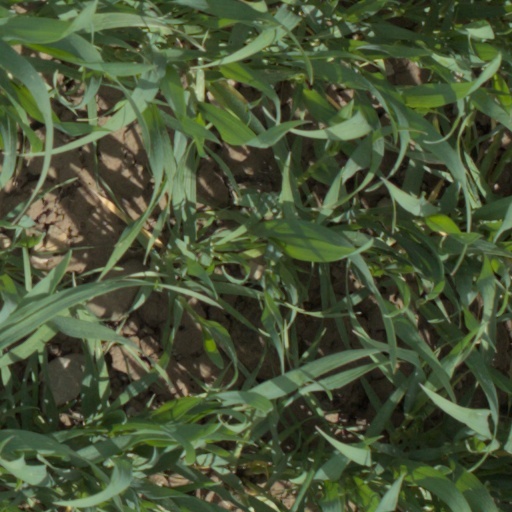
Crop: wheat